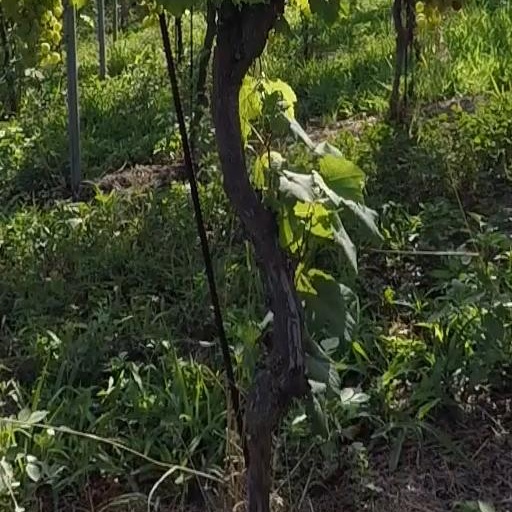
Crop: grape